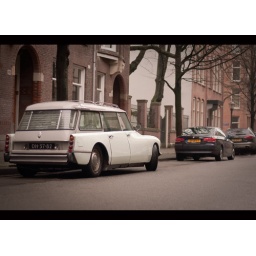
Still the most beautiful car in the street